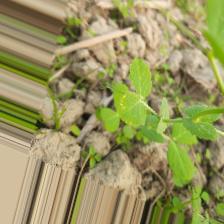
Label: Ascochyta blight